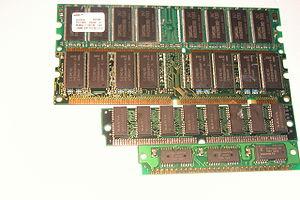
En informatique, la mémoire est un dispositif électronique qui sert à stocker des informations.